Willys Jeep Station Wagon

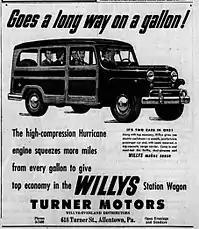
1951 Advertisement for the Willys Station Wagon

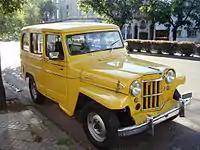
Willys Jeep "Estanciera" made by IKA in Argentina.

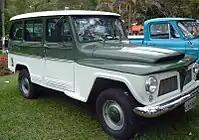
Brazil – Willys Wagon became the Ford Rural (1969-1974 model)

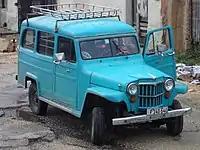
Willys Jeep Station Wagon taxi, Cuba.

The Jeep Wagon was produced as the IKA Estanciera by Industrias Kaiser Argentina from 1957 to 1970.